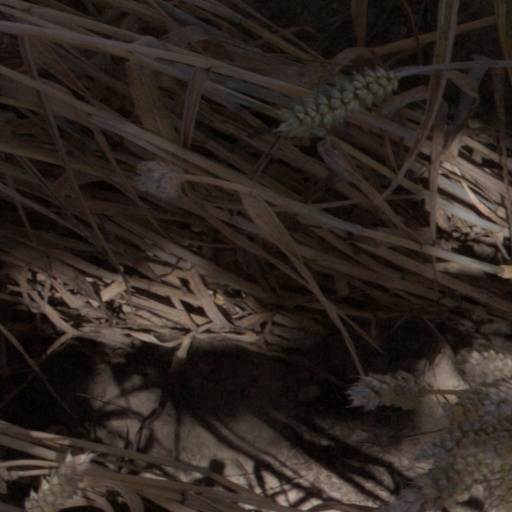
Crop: wheat